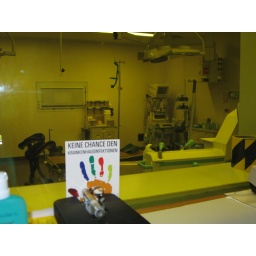
thick yellow lead glass is protecting the staff in the conrol room from the radiation in the operating room.